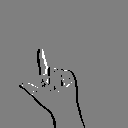
ASL letter: l